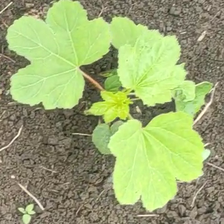
Weed species: Little_Mallow(Malva parviflora)